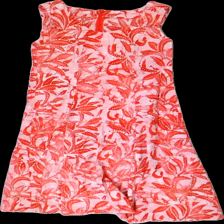
View: front
Type: Dress
Category: Ladies
Brand: Missing
Colors: Pink, Red
Material: 100% cotton
Pattern: Floral print
Cut: Regular
Season: All
Stains: Minor
Holes: Minor
Price range: <50
Recommended usage: Recycle